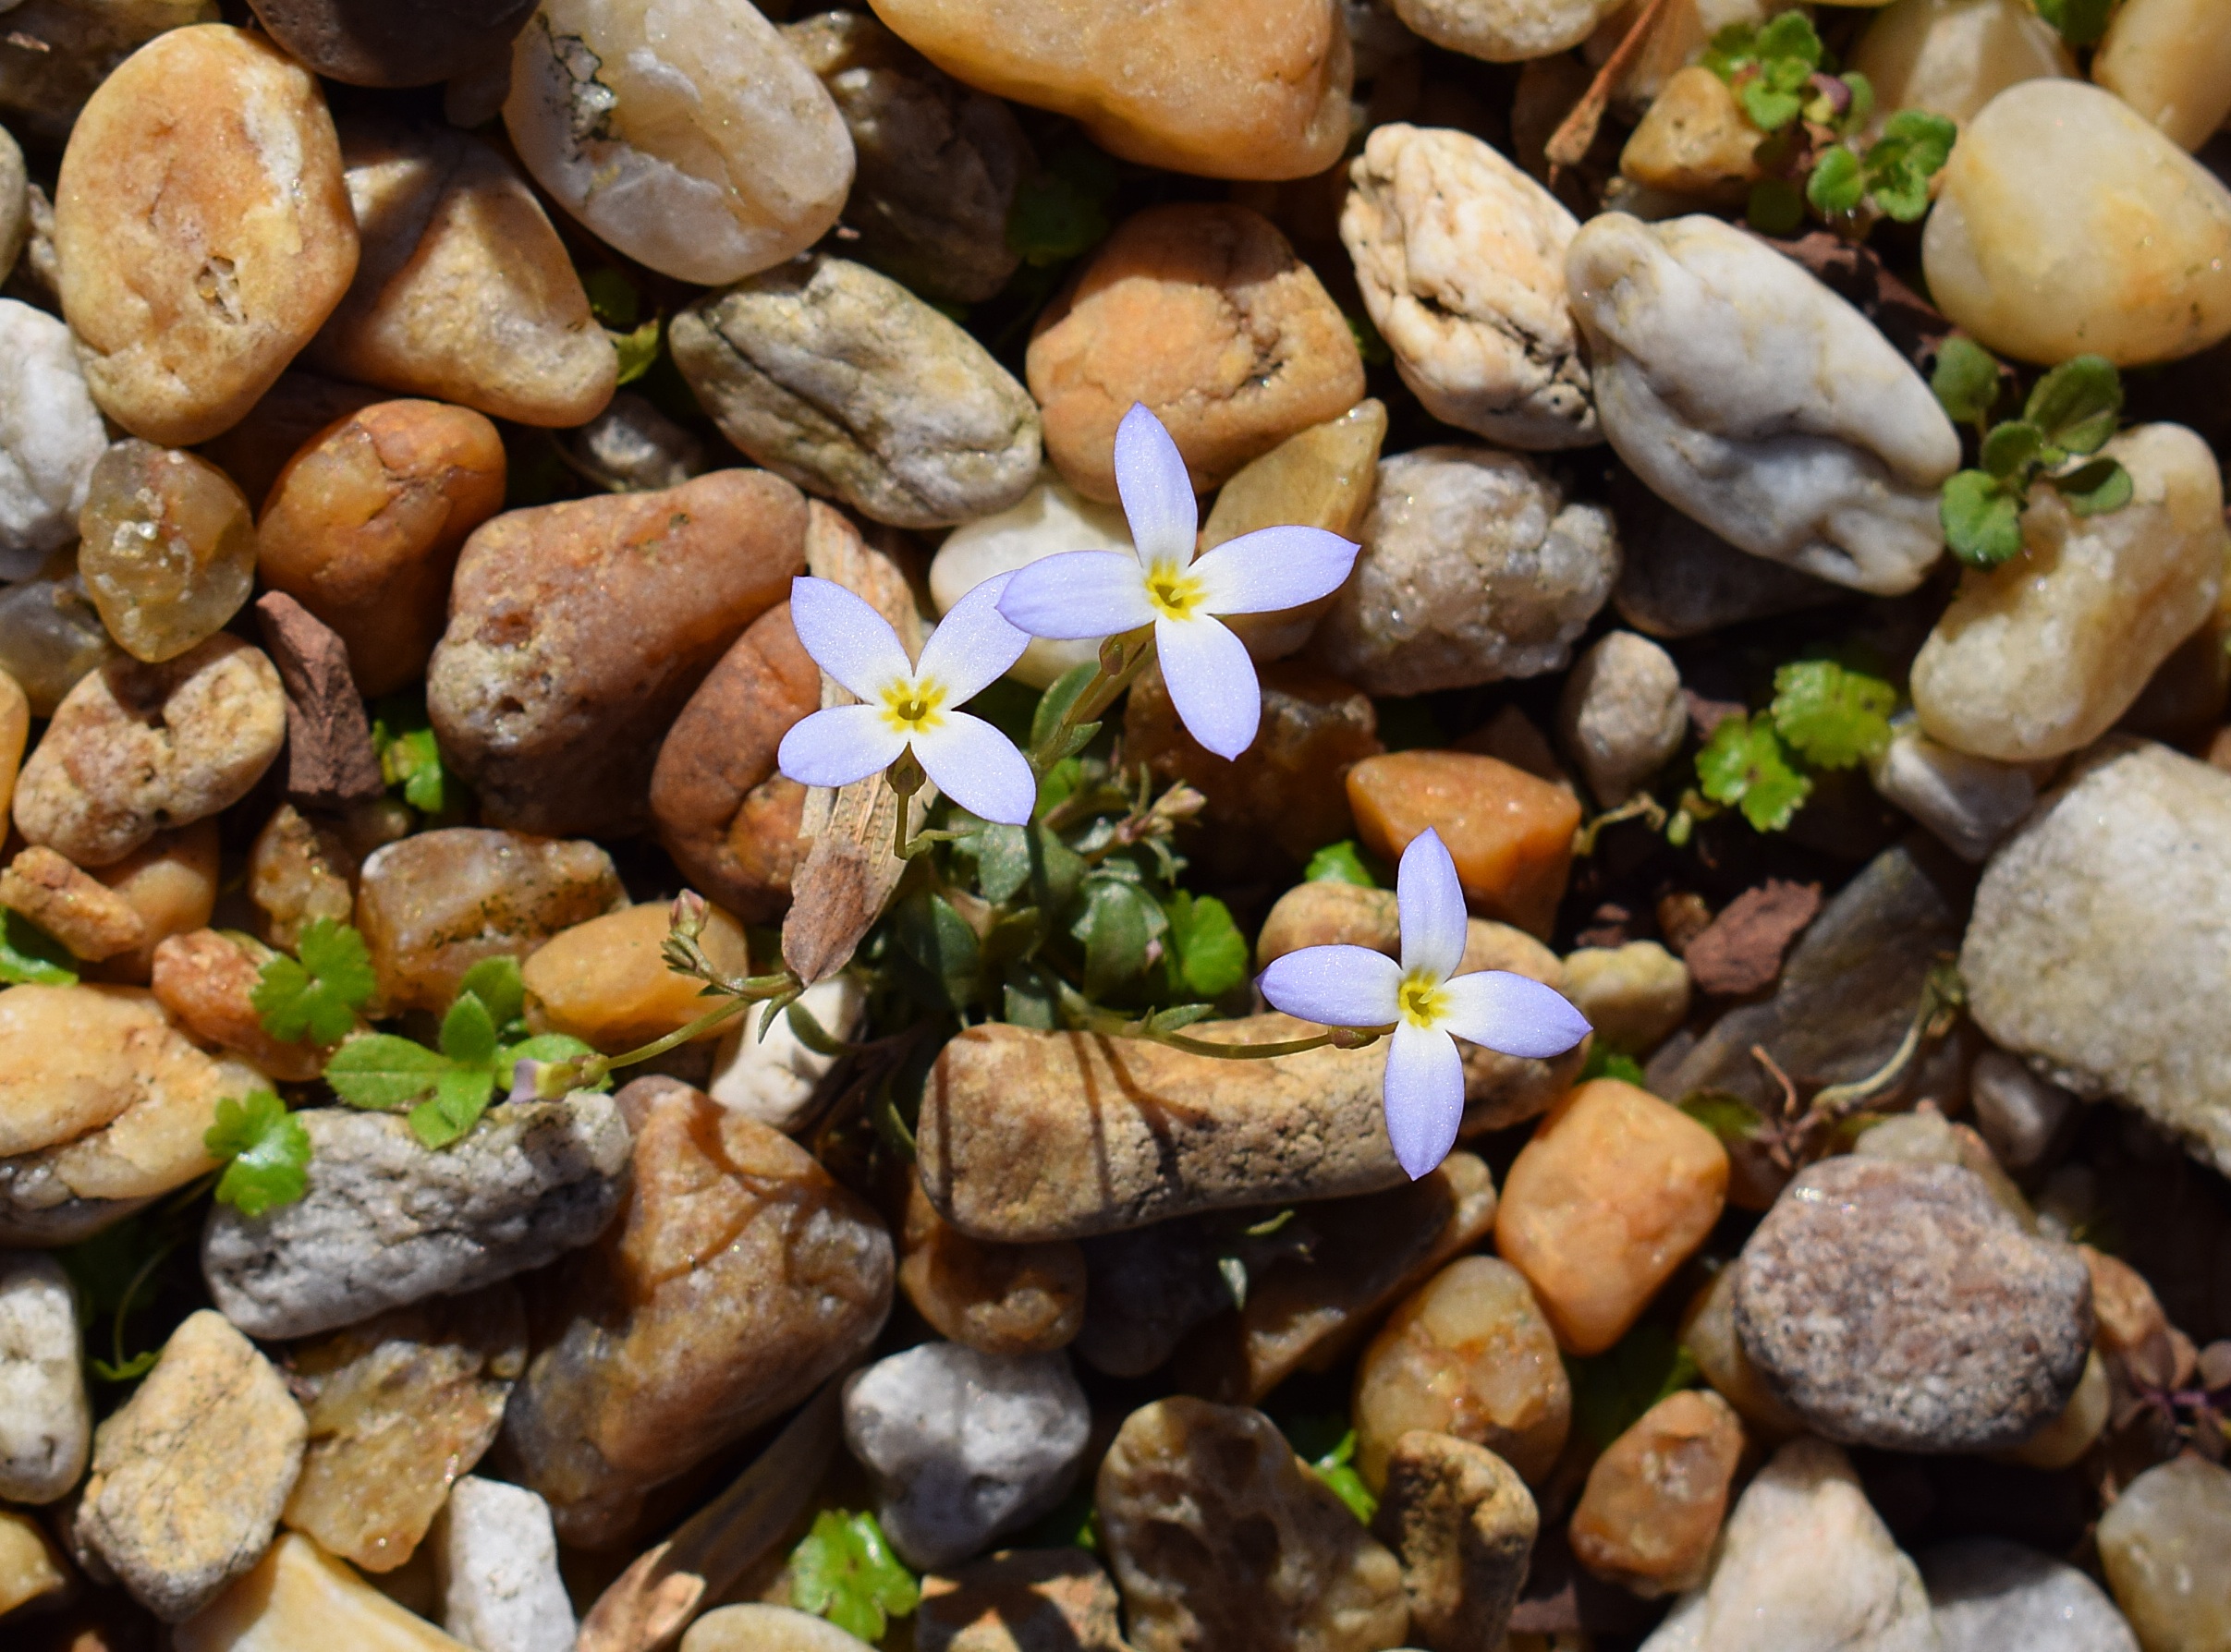
nature, rock, blossom, plant, flower, bloom, wild, food, spring, produce, pebble, blue, yellow, material, wildflower, gravel, bluet, spring bluet